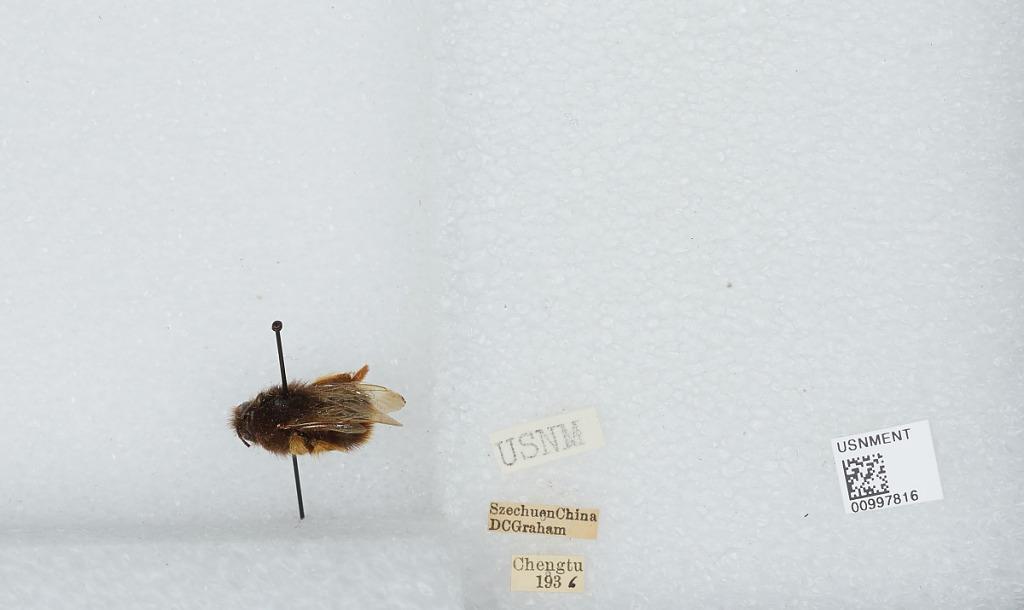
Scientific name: Bombus (Pyrobombus) flavescens Smith
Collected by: D. Graham
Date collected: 1936--
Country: China
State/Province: Sichuan
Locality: Chengdu
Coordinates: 30.6586, 104.065